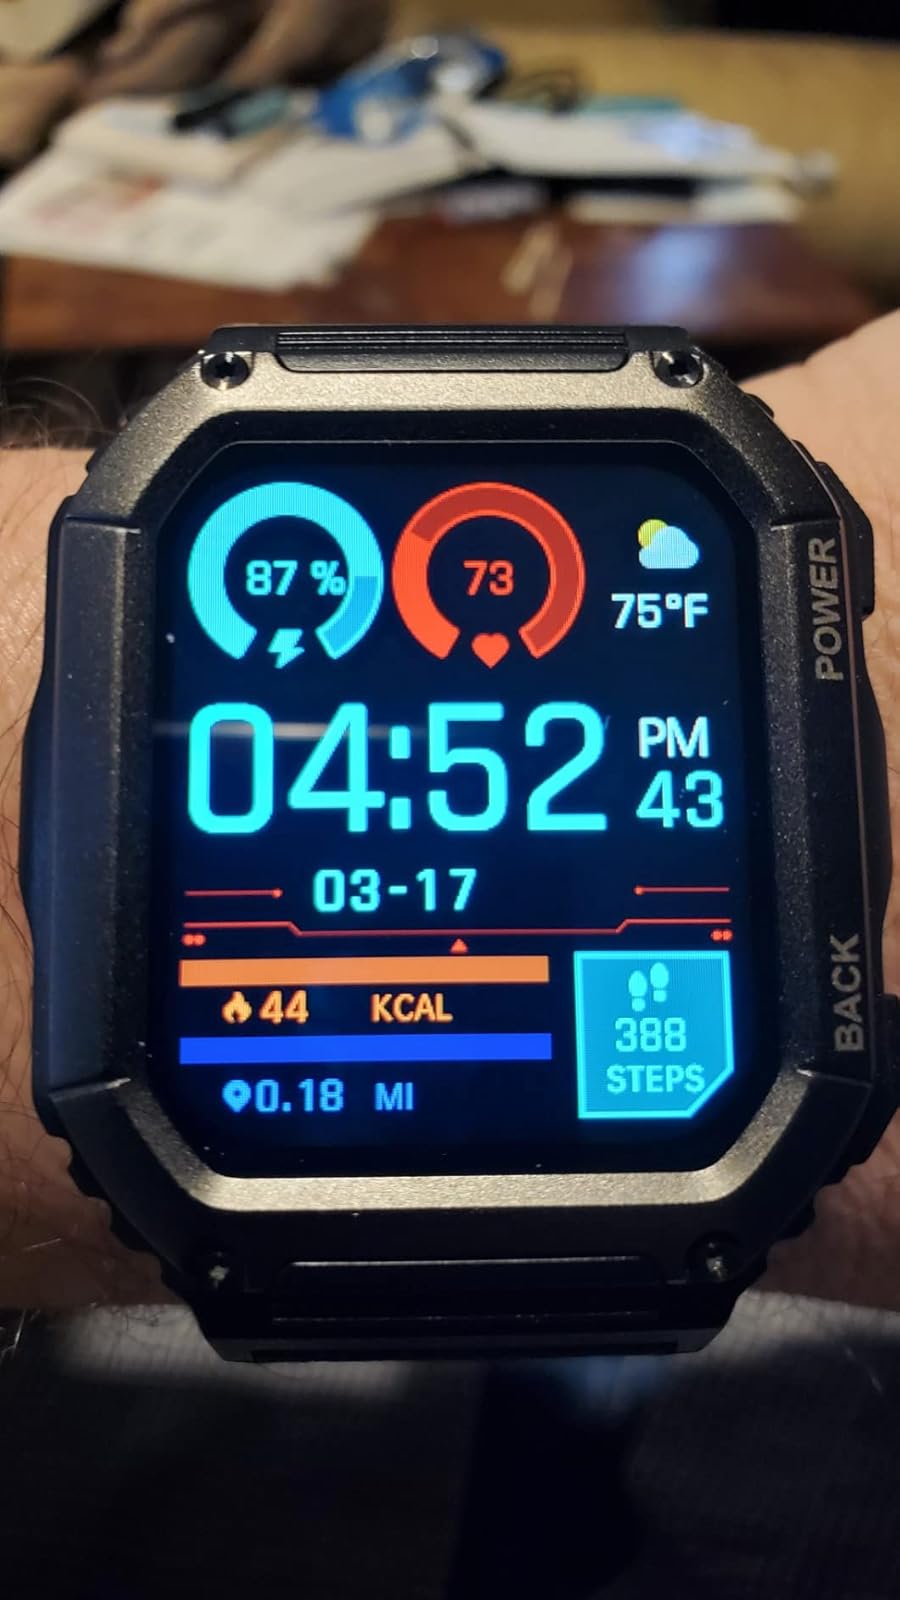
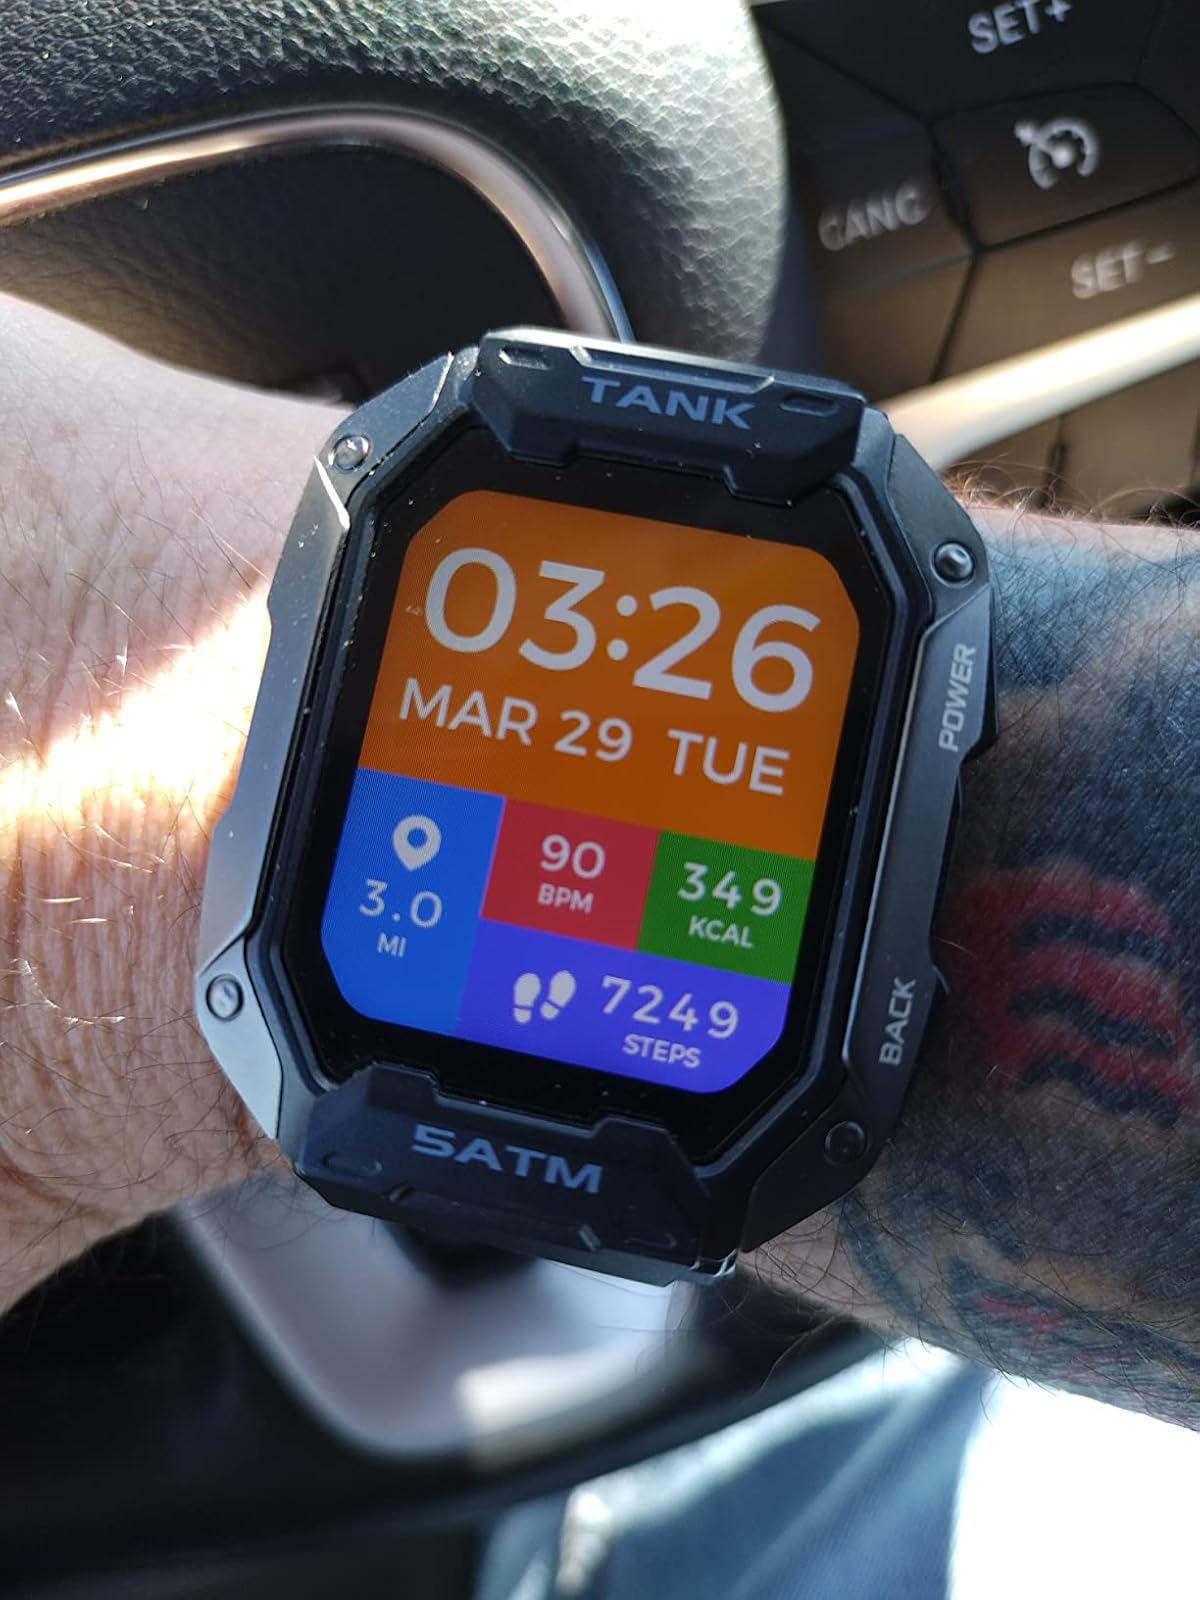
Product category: smartwatch
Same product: no